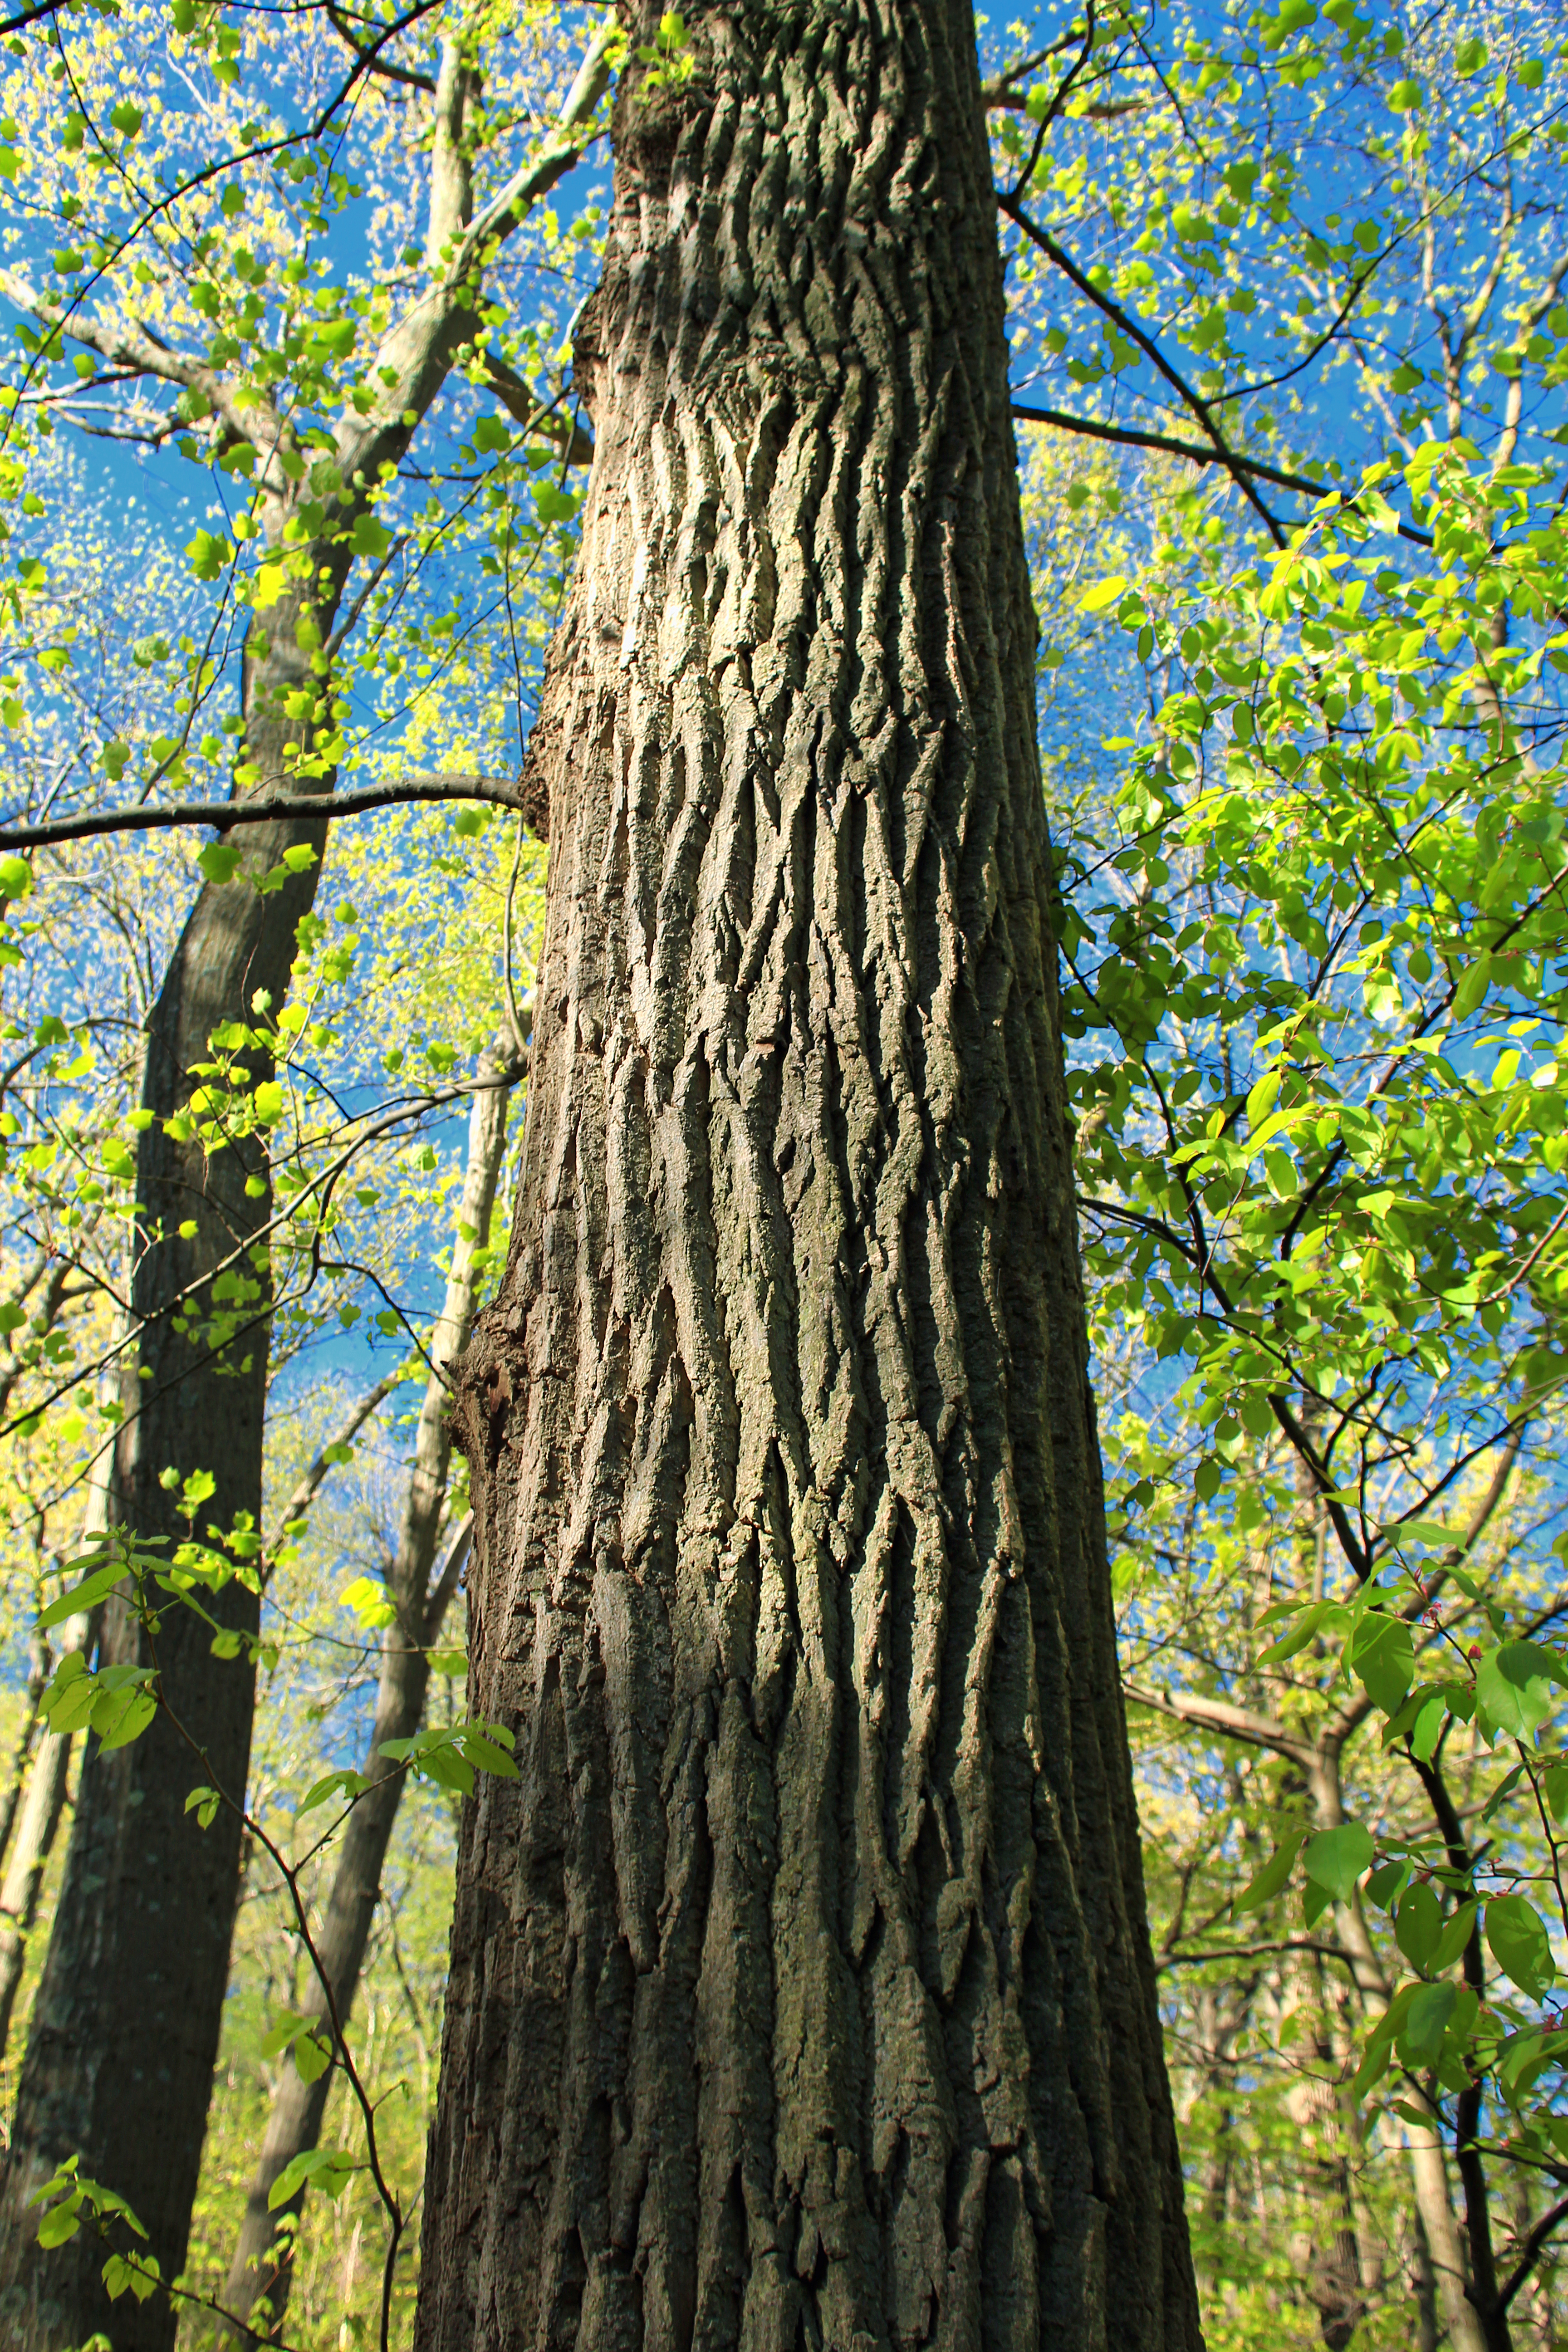
tree, nature, forest, branch, plant, hiking, sunlight, leaf, trunk, bark, foliage, spring, canopy, birch, autumn, botany, trees, creativecommons, deciduous, oaks, newjersey, warrencounty, quercusmontana, quercusprinus, chestnutoaks, jennyjumpmountain, jennyjumpstateforest, jennyjumpstatepark, grove, woodland, habitat, ecosystem, flowering plant, old growth forest, natural environment, plant stem, woody plant, temperate broadleaf and mixed forest, land plant, plane tree family